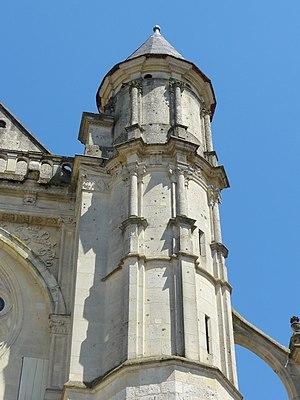
Façade occidentale, tourelle à l'angle sud-ouest.
L'église Saint-Étienne de Brie-Comte-Robert est une église catholique paroissiale située dans la commune de Brie-Comte-Robert, en Île-de-France. Une communauté chrétienne et une église sont attestées à Brie-Comte-Robert dès le VIᵉ siècle. Les insignes reliques que le seigneur Robert II de Dreux rapporte de Terre sainte en 1192 motivent sans doute la construction de l'église actuelle. De style gothique, elle est influencée par la cathédrale Notre-Dame de Paris, mais aussi par l'église Saint-Merri. C'est un vaste édifice, élégant, élevé et lumineux, d'un plan homogène et d'une exécution particulièrement soignée, comme en témoignent la claire-voie et la rosace du chevet, le triforium et le recours systématique aux fûts de colonnette en délit. Les vitraux de la rosace orientale sont contemporains de la Sainte-Chapelle, et de la même facture. L'église est terminée vers 1230, sauf les deux premières travées, et les voûtes des trois premières travées. L'achèvement se fait en deux étapes, au XIVᵉ siècle, ce qui justifie une dédicace solennelle en 1363, et à la Renaissance, entre 1540 et 1545 environ.